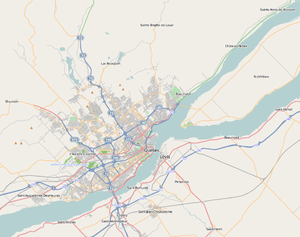
Plan général de la ville de Québec et de ses environs
Voici une liste des voies importantes et connues de la ville de Québec.
La région de Québec est une appellation courante pour désigner le territoire entourant la ville de Québec, composé de portions de deux régions administratives, celles de la Capitale-Nationale et de Chaudière-Appalaches.
Organisme de planification, de coordination et de financement, la Communauté métropolitaine de Québec est créée en 2002. Elle regroupe 28 municipalités et 800 000 habitants, soit 10 % de la population du Québec. Cela comprend les villes de l'Agglomération de Québec, la Ville de Lévis et les MRC de La Jacques-Cartier, de La Côte-de-Beaupré et de L'Île-d'Orléans. Au total, son territoire couvre 3 340 km² en territoire municipalisé et près de 9 500 km² en y ajoutant les territoires non organisés.